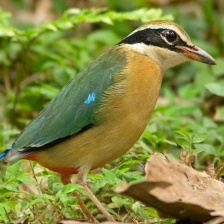
Species: INDIAN PITTA
Scientific name: PITTA BRACHYURA